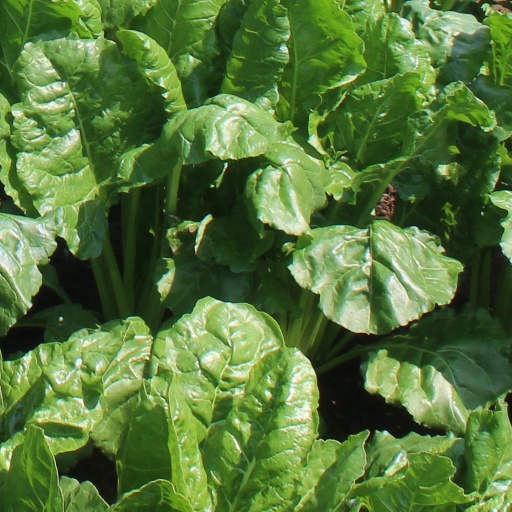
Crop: sugar beet